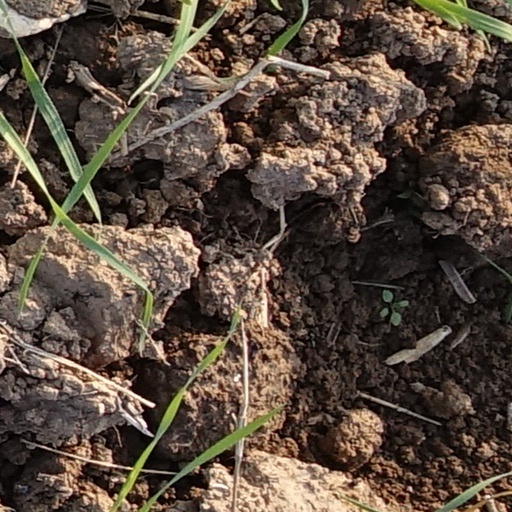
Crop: wheat